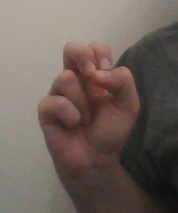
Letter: gaaf